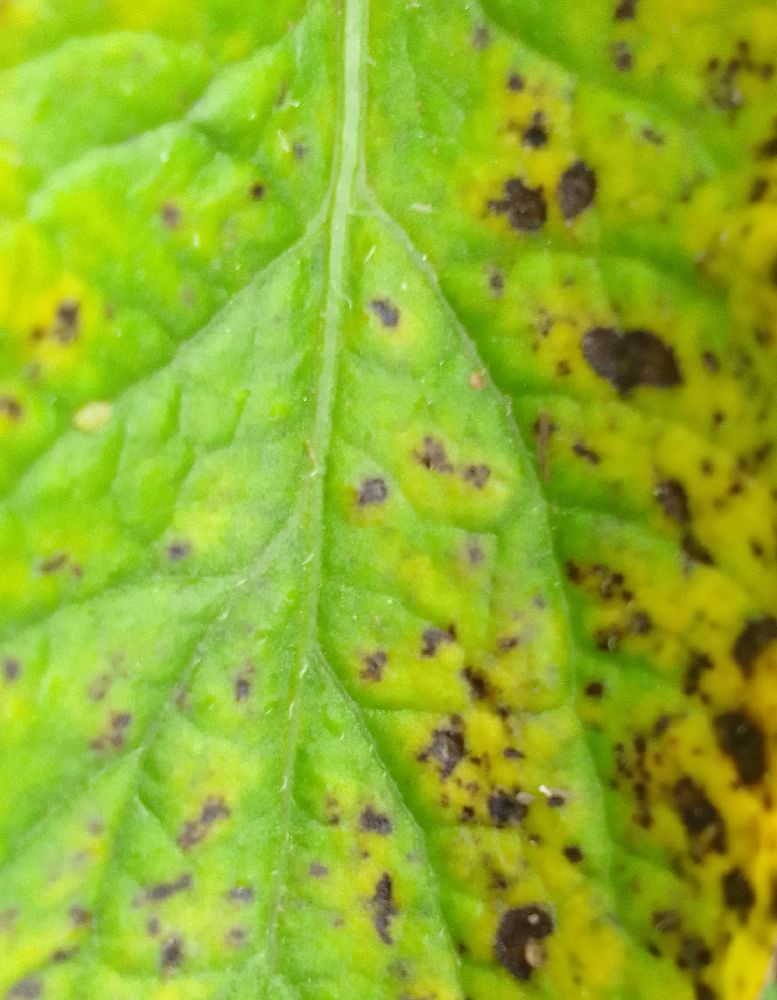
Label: Early blight